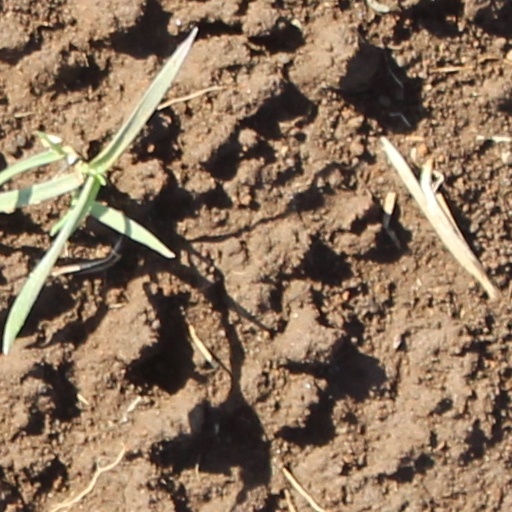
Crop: wheat